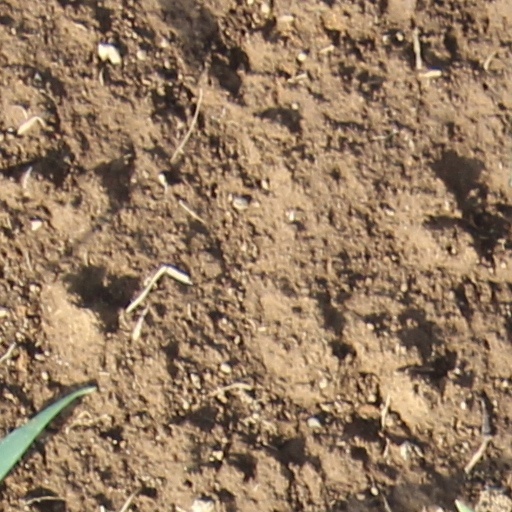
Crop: wheat